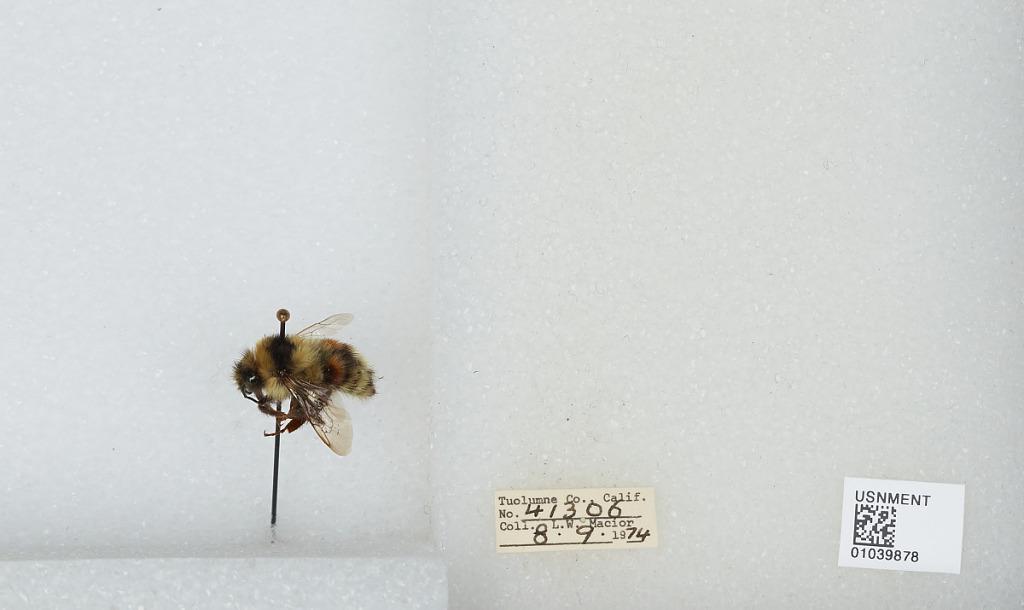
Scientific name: Bombus (Cullumanobombus) rufocinctus Cresson
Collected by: L. Macior
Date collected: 1974-8-9
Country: United States
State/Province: California
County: Tuolumne
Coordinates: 38.02, -119.93